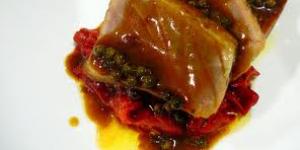
atun a la pimienta verde